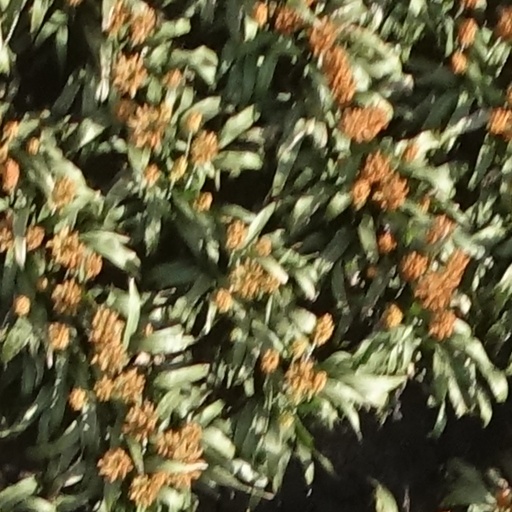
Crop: sorghum